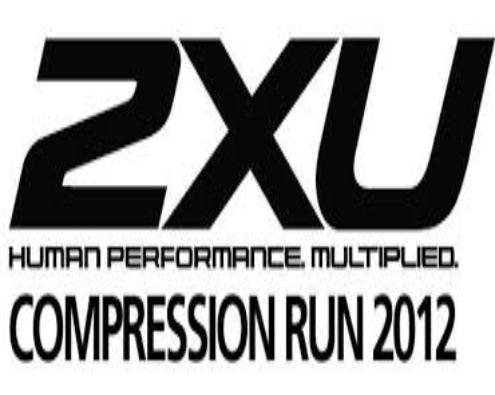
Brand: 2XU
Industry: Sports